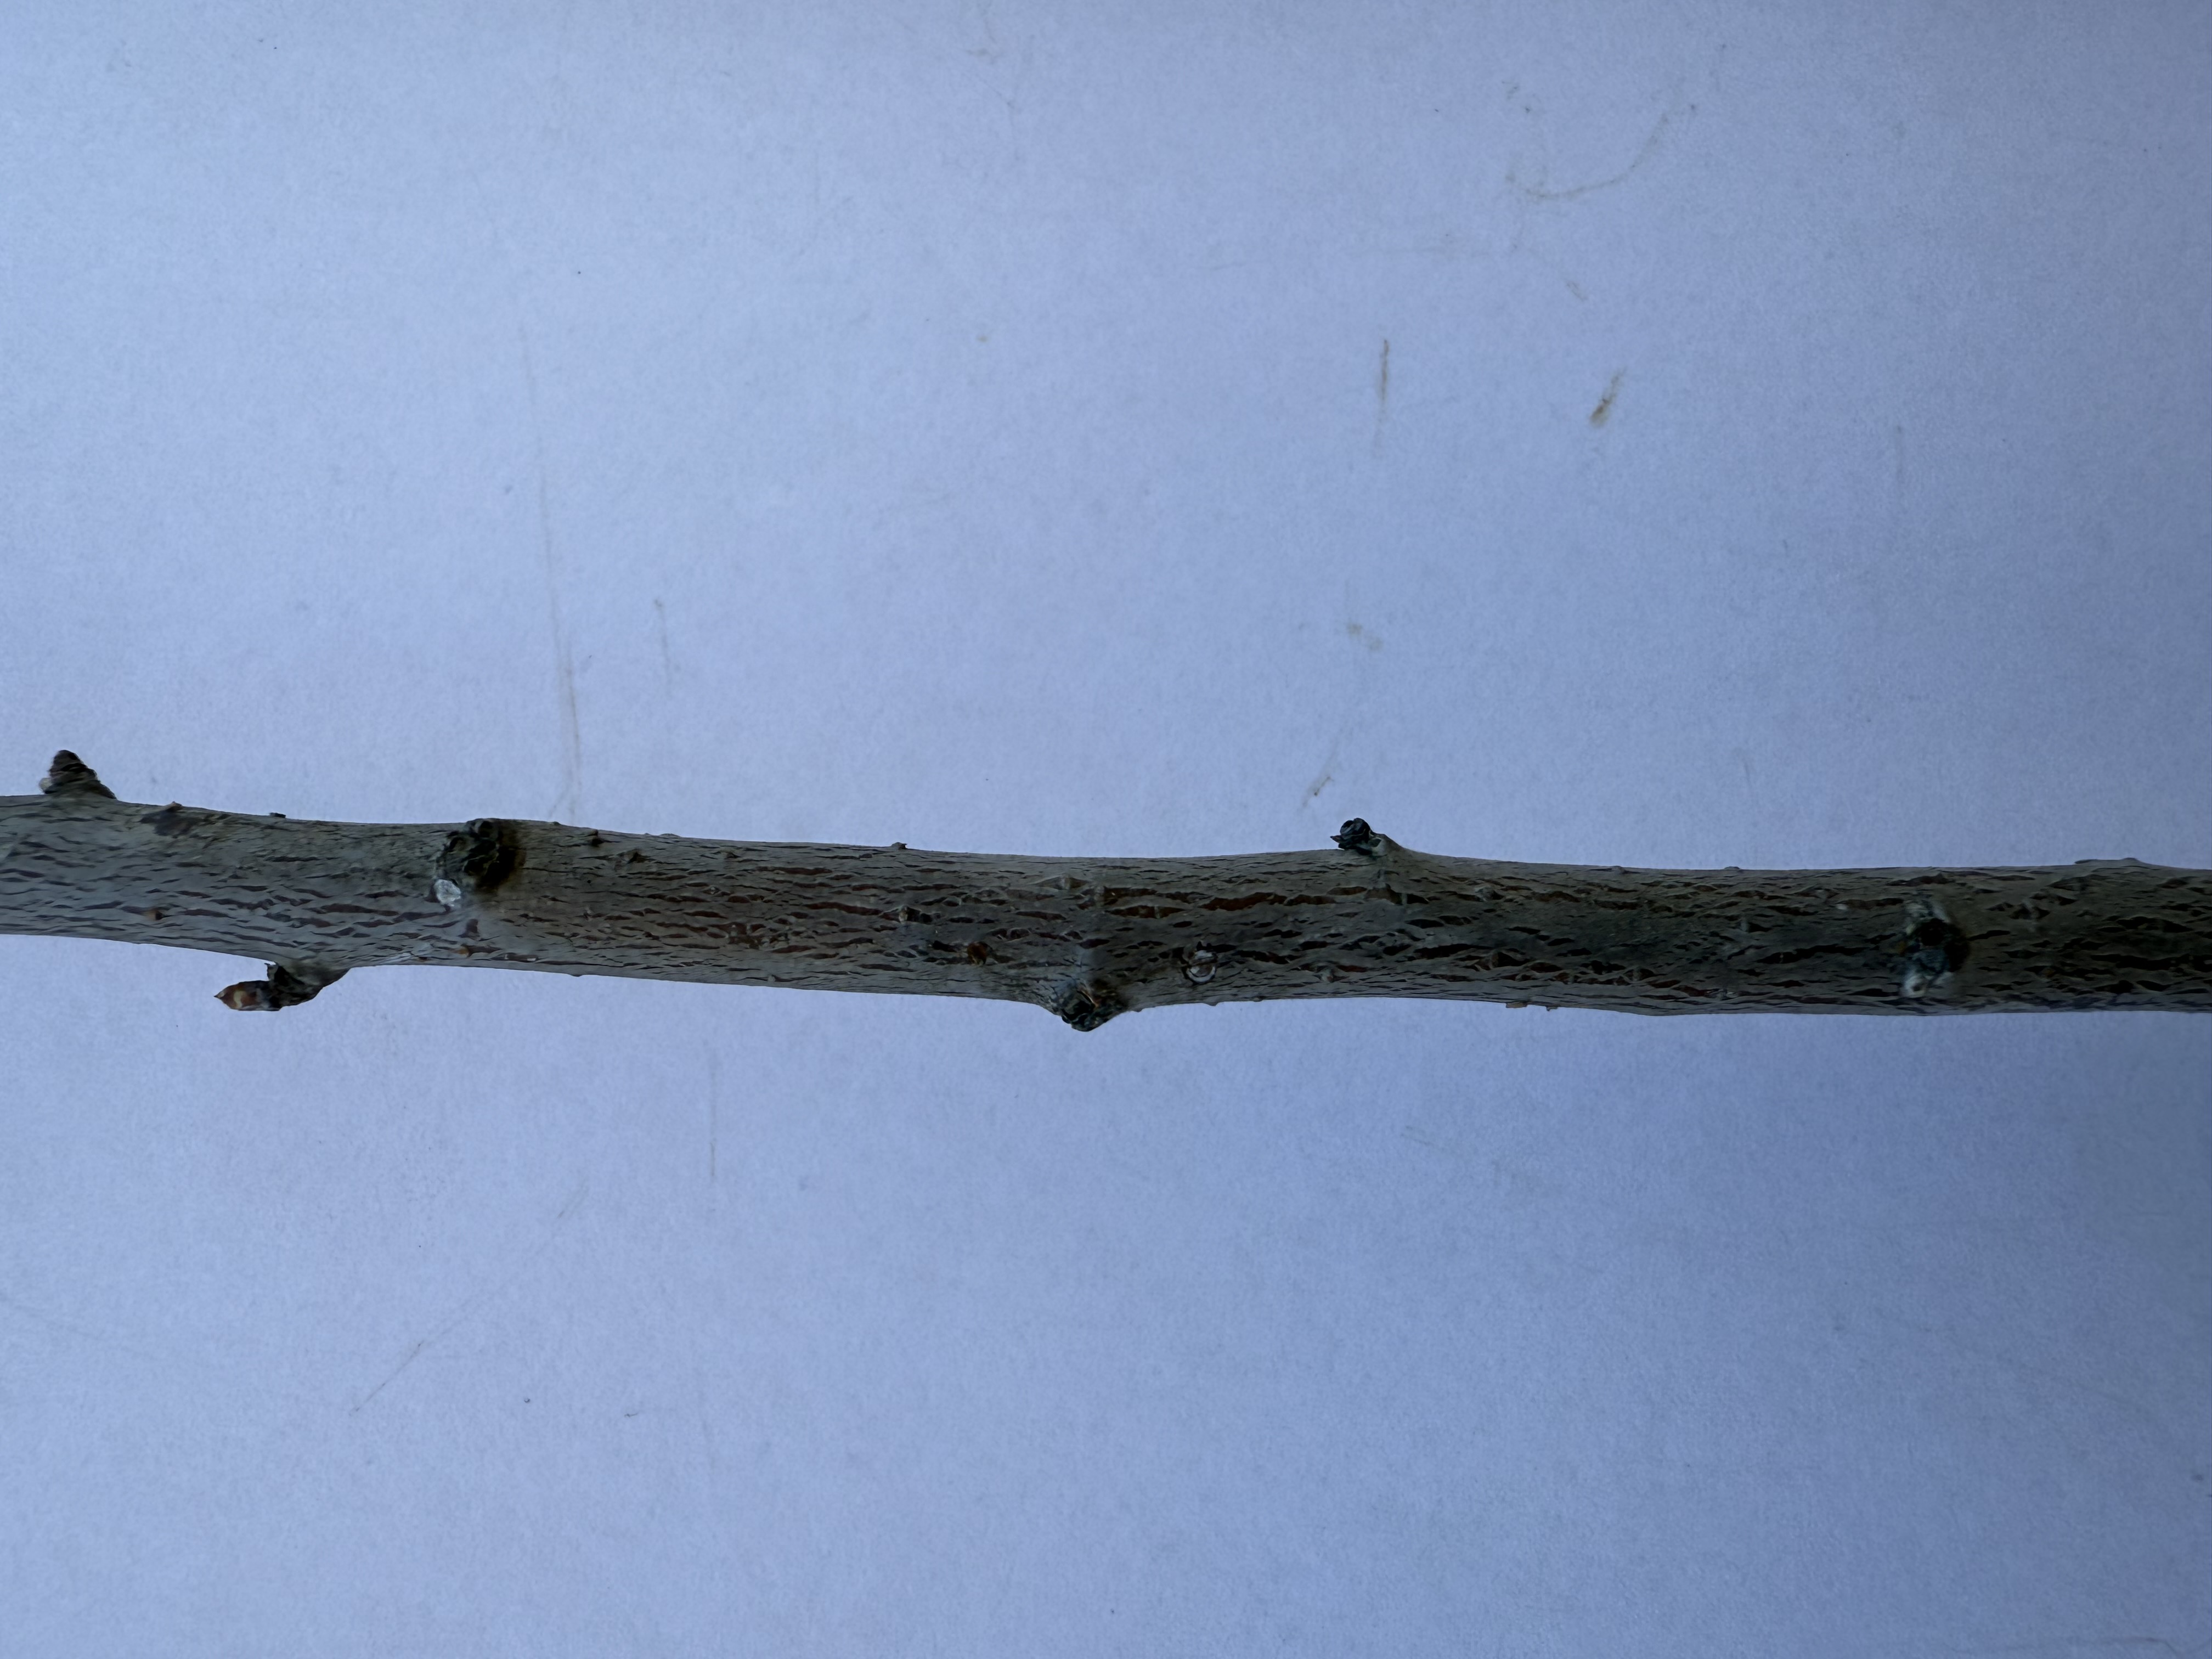
Variety: Papaz Plum